All Saints Church, Buncton

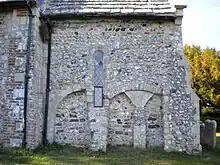
Decorative blocked arches on the chancel wall

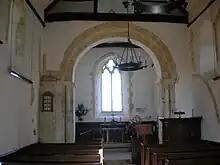
The chancel arch, looking towards the Decorated Gothic east window

All Saints Church is a small, simple building with a tall, narrow profile. It is built mostly of flint, in common with many Sussex downland churches; some stone rubble and masonry is also visible, and recycled Roman tiles can be seen. It has been described as being "a little like a stone barn", and its isolation is enhanced by its position in the middle of a field reached through a tree-lined hollow.